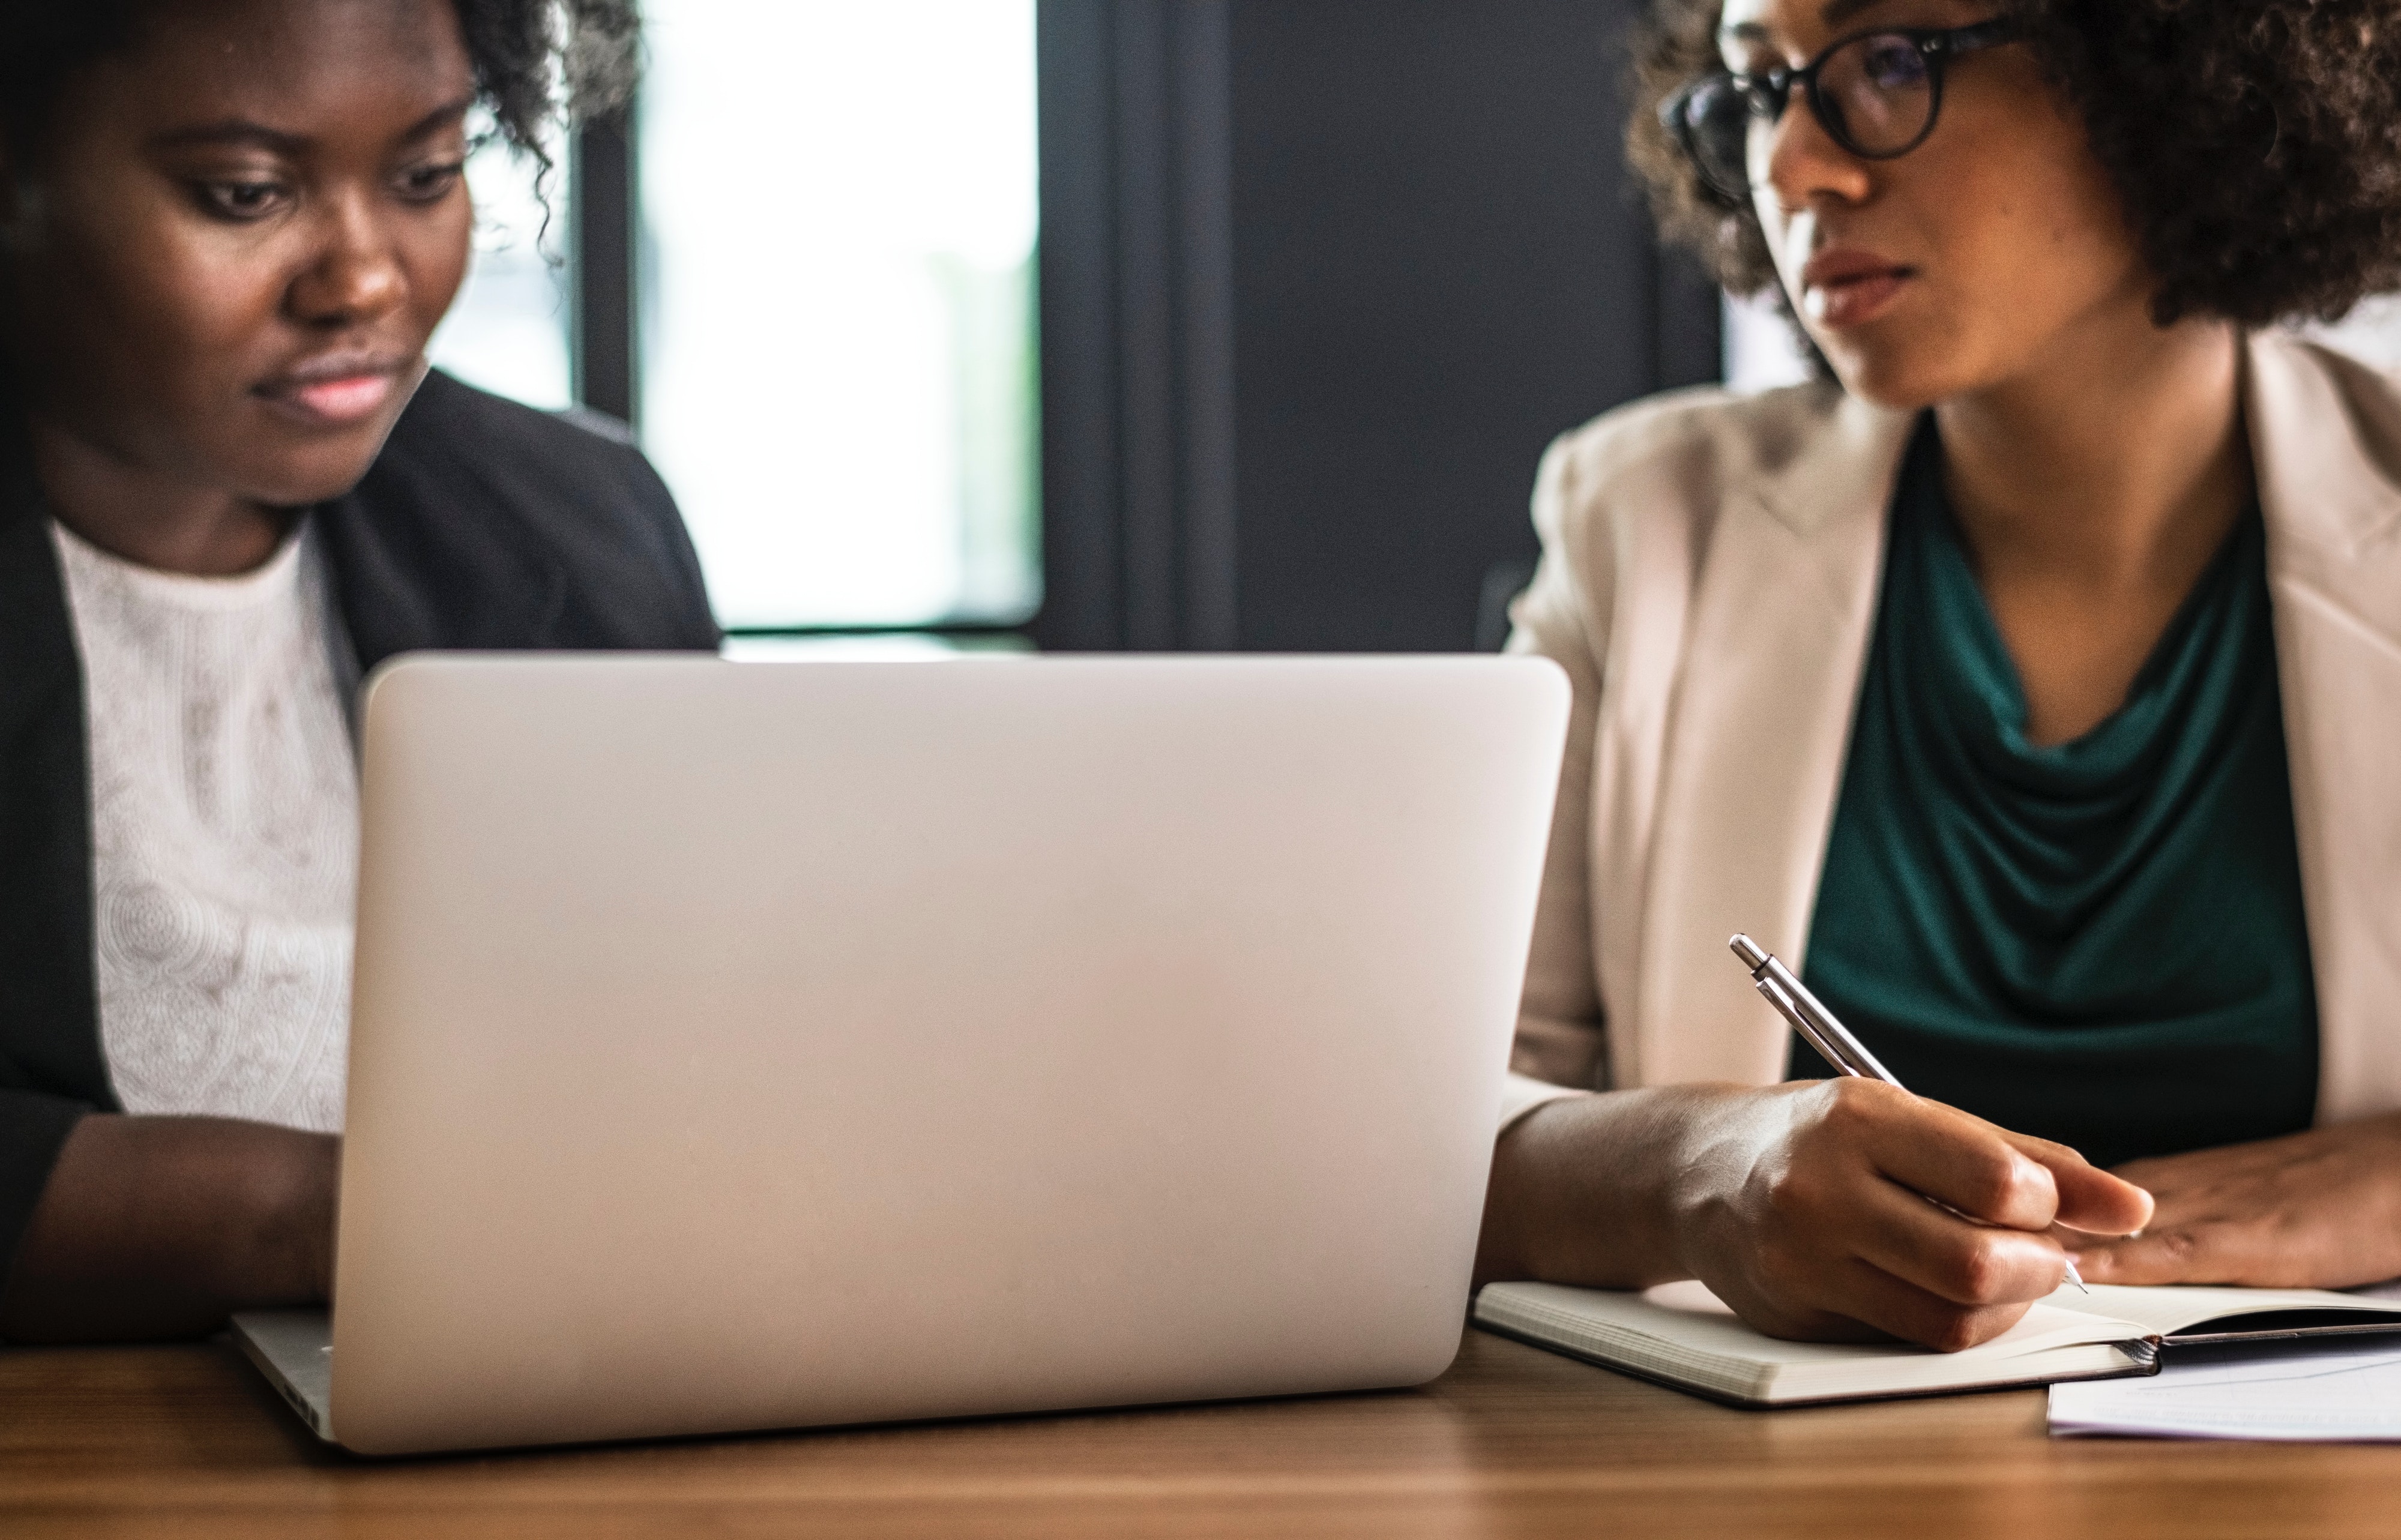
job, conversation, learning, sitting, laptop, technology, white collar worker, student, eyewear, electronic device, employment, glasses, business